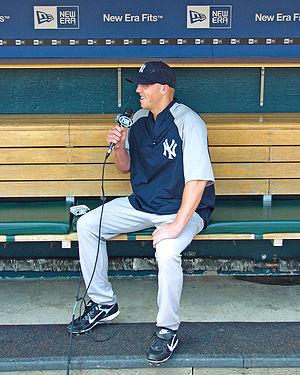
David Shelley Duncan est un joueur des Ligues majeures de baseball évoluant au poste de voltigeur et, occasionnellement, comme frappeur désigné. Il fait partie des Rays de Tampa Bay.